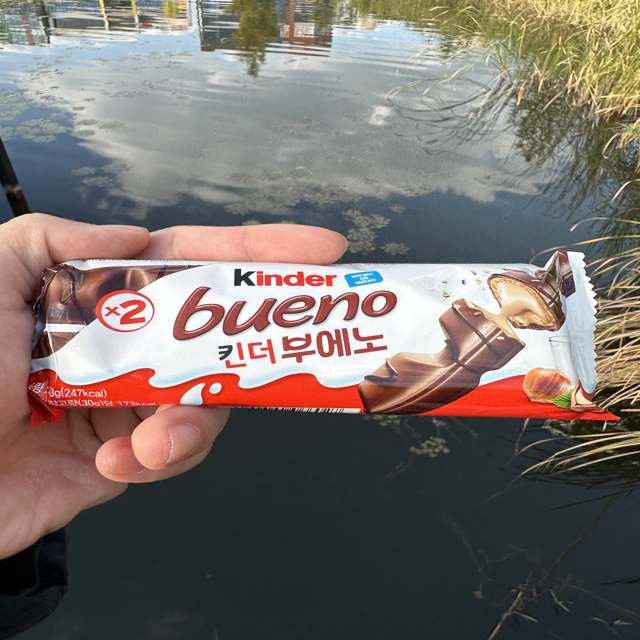
Label: plastics